Question: Please indicate a possible affordance area of bicycle that can be used for holding with hands
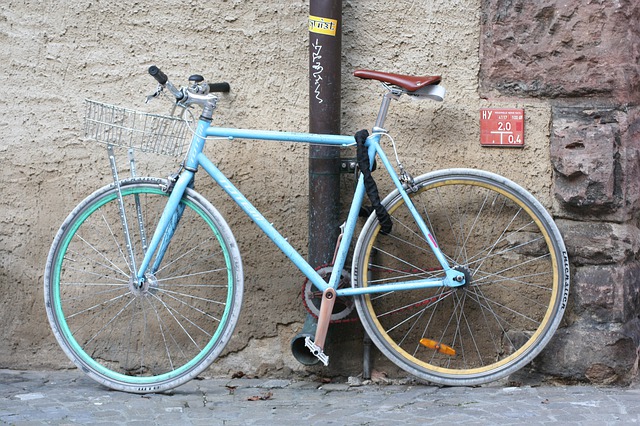
Answer: [143.5, 60, 232.5, 107]